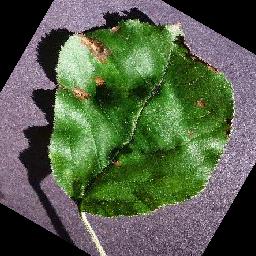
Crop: apple
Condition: black_rot